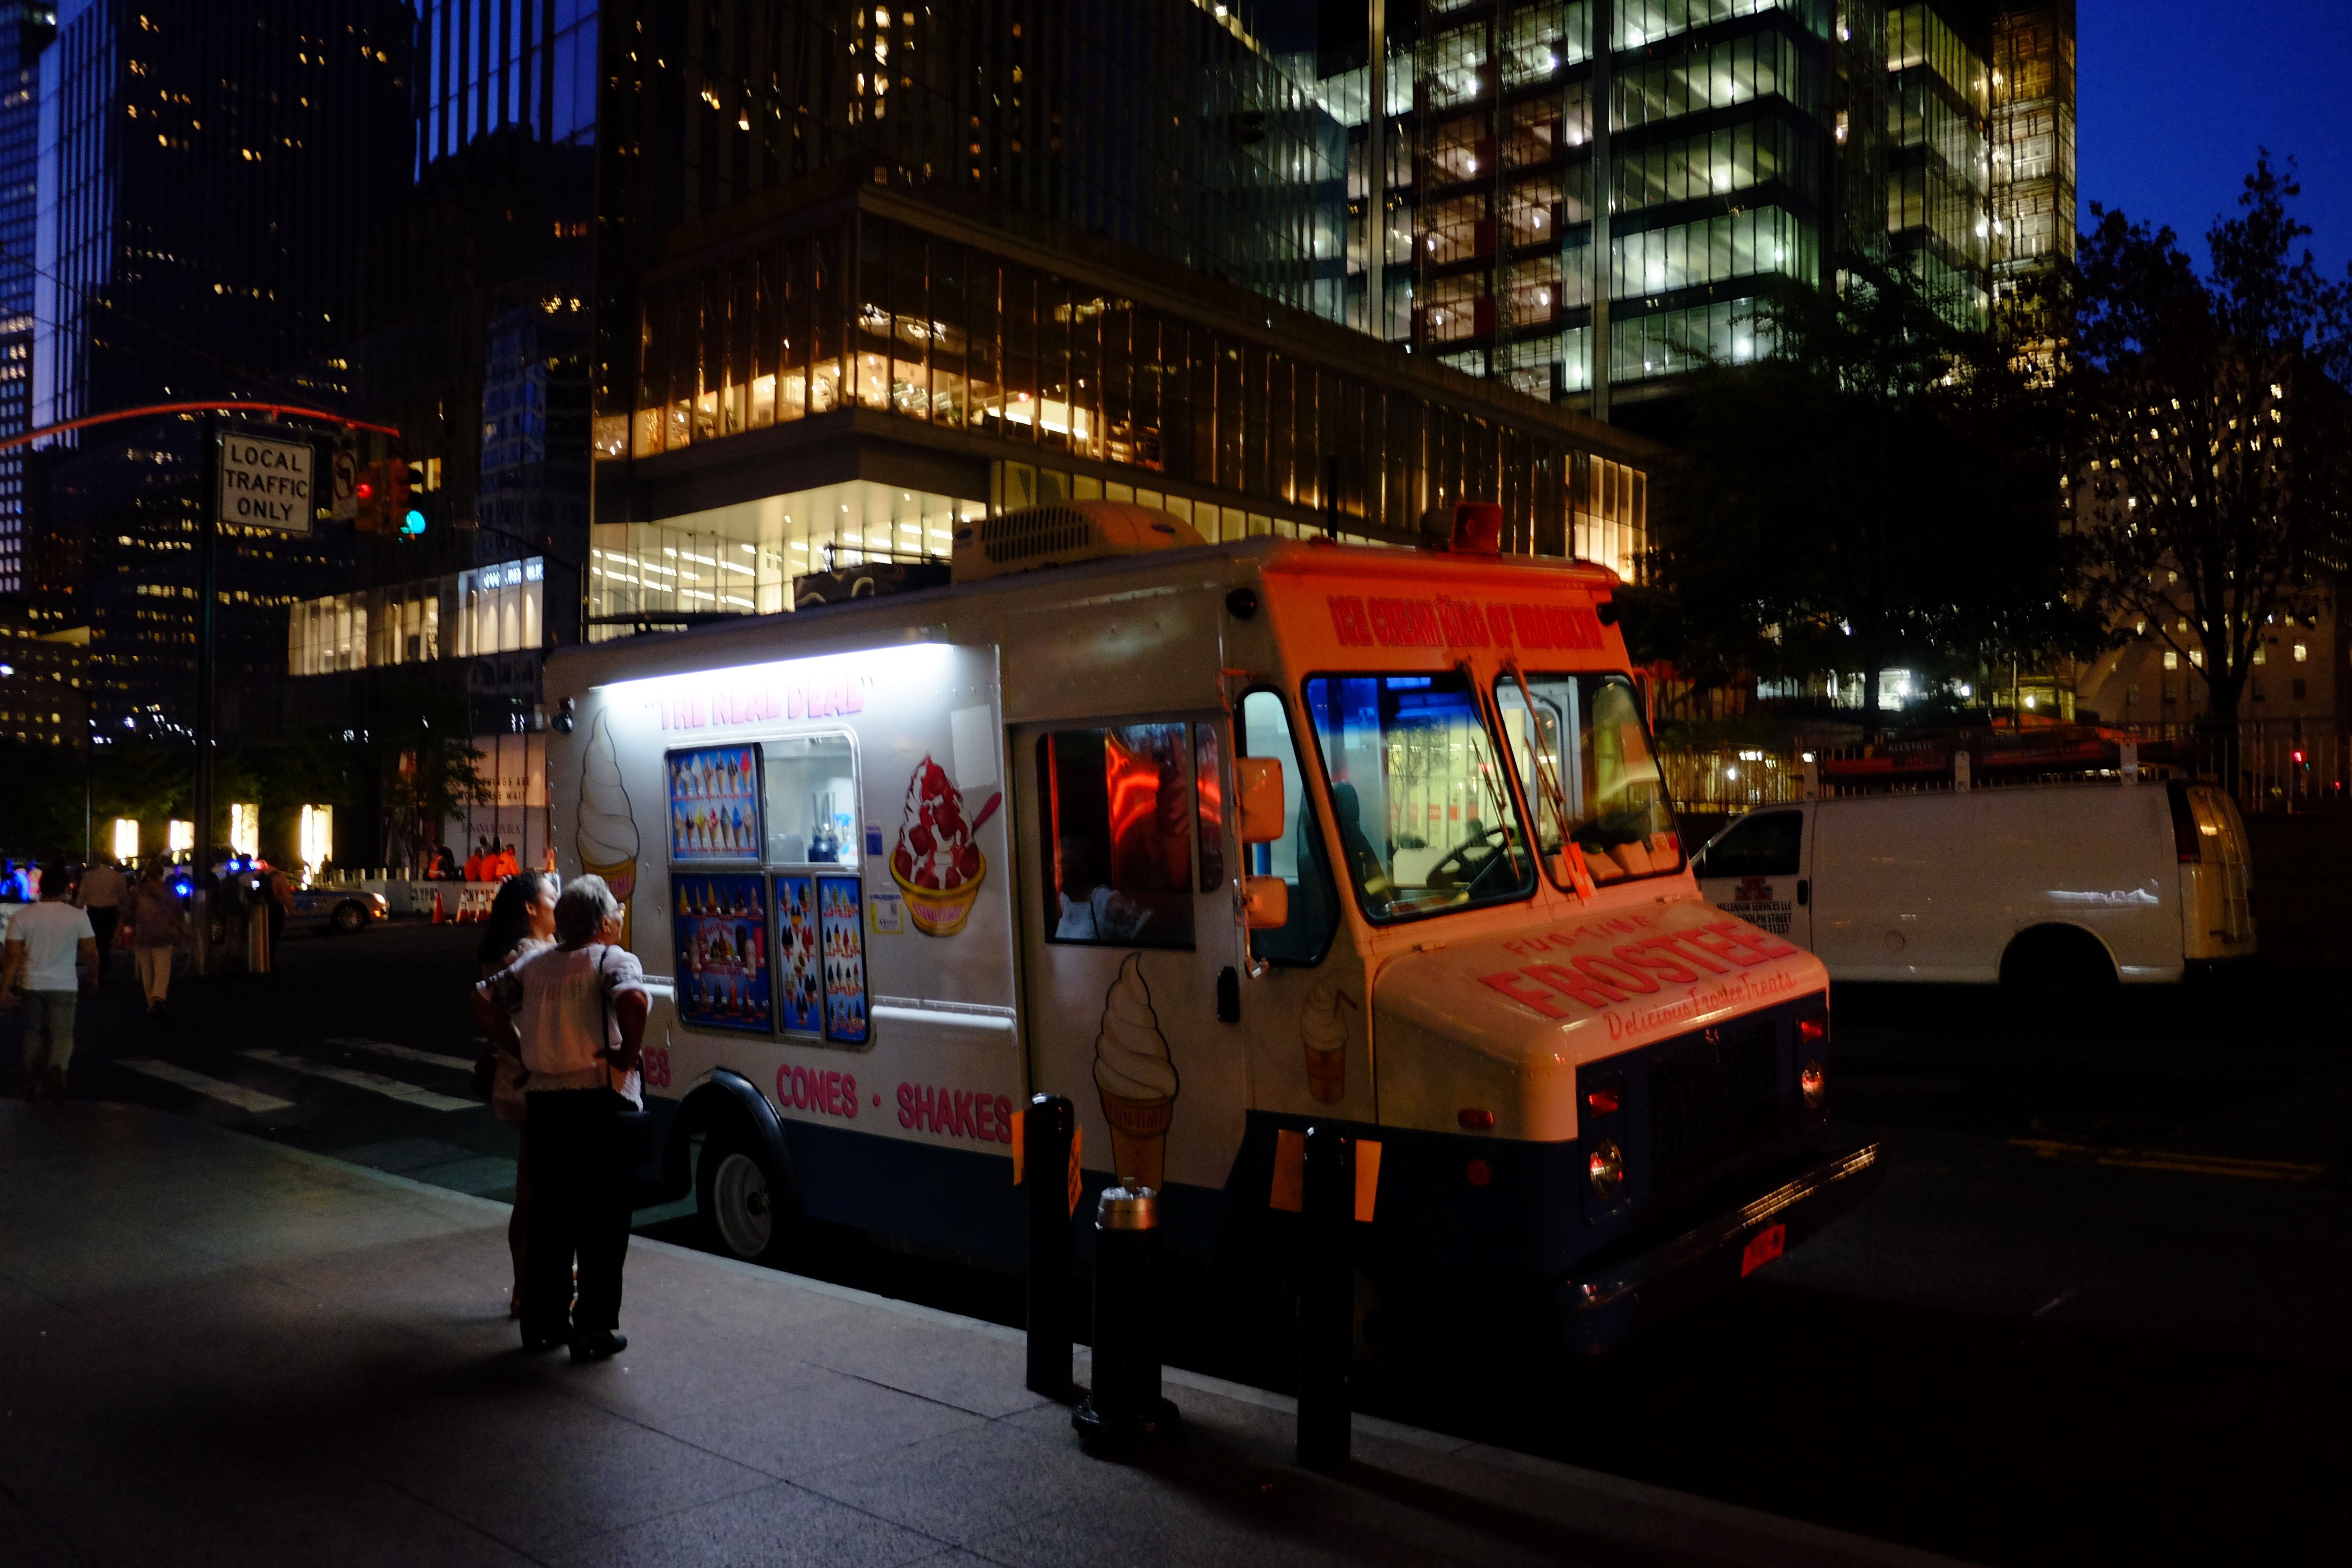
road, traffic, street, night, city, downtown, transport, evening, vehicle, cable car, public transport, urban area, metropolitan area